West Lebanon Historic District

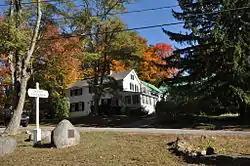

The West Lebanon Historic District encompasses a rural village center in Lebanon, Maine. Built over a period of less than 100 years between the 1770s and 1870s, the small village at the junction of West Lebanon, Shapleigh, North Rochester, Orrills Hill, and Jim Grant Roads is a well-preserved example of a 19th-century rural Maine village. It was listed on the National Register of Historic Places in 1975.